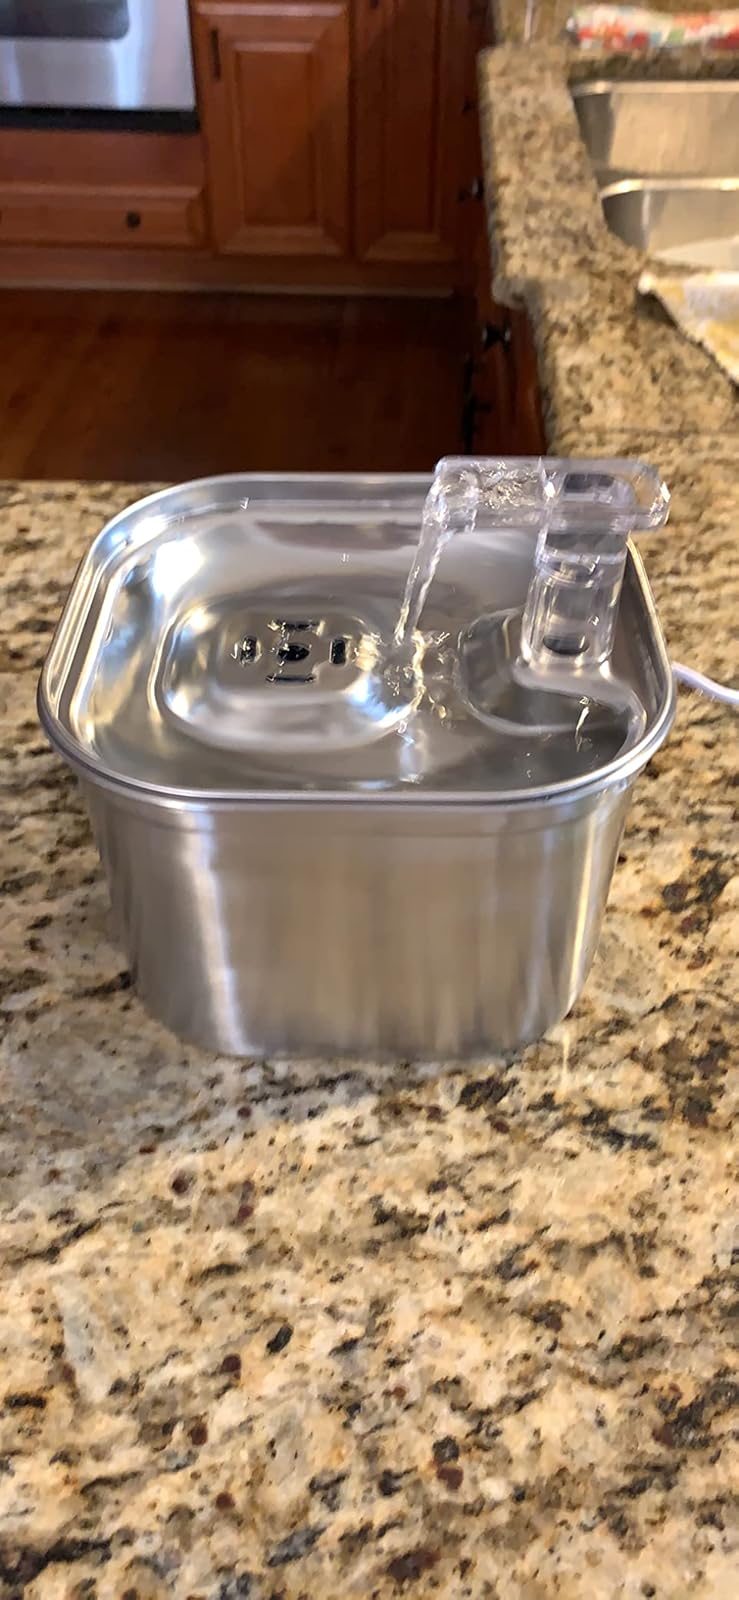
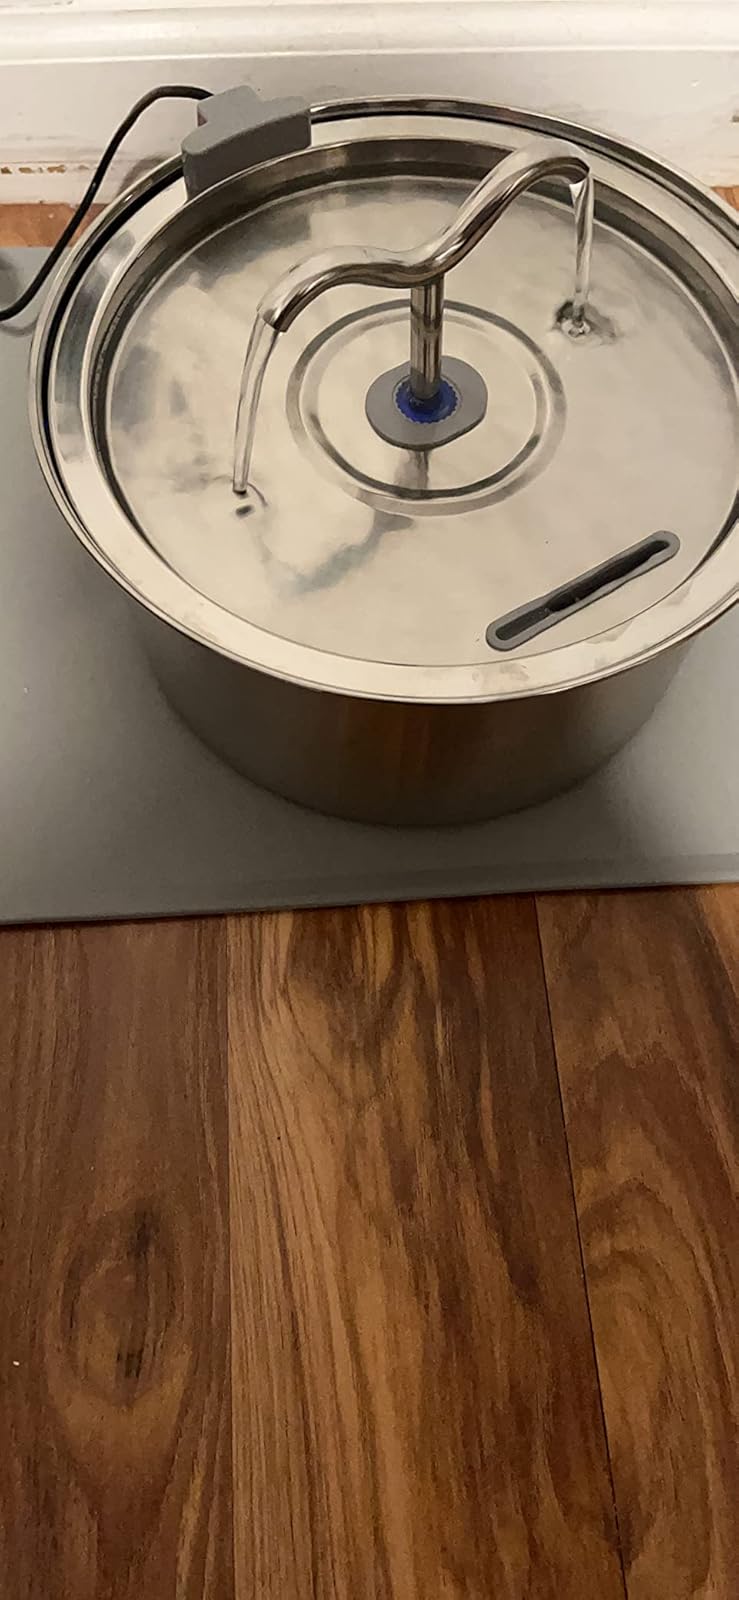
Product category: items_bowl
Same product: no